Mekosuchus

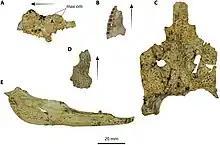
Remains of "M. sanderi" (A, C) and "M. whitehunterensis" (B, D, E)

The skull of "Mekosuchus" was brachycephalic or altirostral, meaning that it was notably short and raised rather than elongated and flattened as seen in most extant crocodilian species. In this regard "Mekosuchus" has been compared to "Trilophosuchus" and the modern, only distantly related genus "Osteolaemus", which includes the extant dwarf crocodiles. Other researchers have also drawn comparisons between this genus and various other terrestrial crocodylomorphs including notosuchians. Two reconstructions of the skull of "Mekosuchus" have been published, differing greatly from one another. Following the discovery of additional remains, Holt and colleagues reconstructed "Mekosuchus inexpectatus" in 2007 with a skull similar to that of modern dwarf crocodiles. In 2014 on the other hand, Scanlon produced a composite skeletal for the skull of "M. whitehunterensis", reconstructing it with a much more gently sloping rostrum that differed greatly from the previous depiction of the genus.